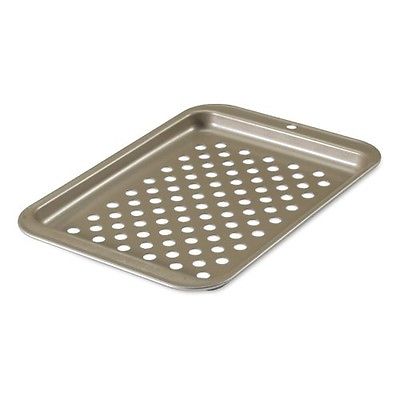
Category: toaster